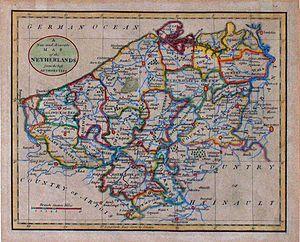
La « Flandre » ou les « Flandres » est un toponyme à la source de confusions et de débats dû à ses multiples usages pour définir au fil du temps des zones géographiquement, politiquement, historiquement, linguistiquement et ethniquement différentes. Les occupants successifs de ce territoire ont nommé de la même manière des entités diverses et des formes différentes d'une unique entité, ce qui entraîne des divergences de perception aussi bien pour ses habitants que pour les étrangers.